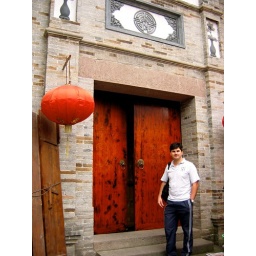
Nice red doors in downtown Chengdu